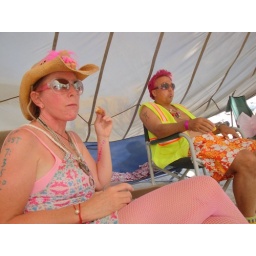
geen monkey and piko in the pink